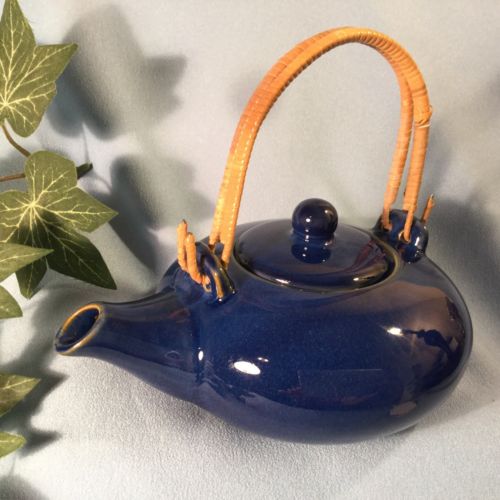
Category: kettle